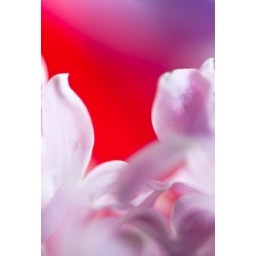
Abstracting a flower arrangement... petals against a red rose backdrop... 105mm macro, 1/80 @ f/4.8 handheld